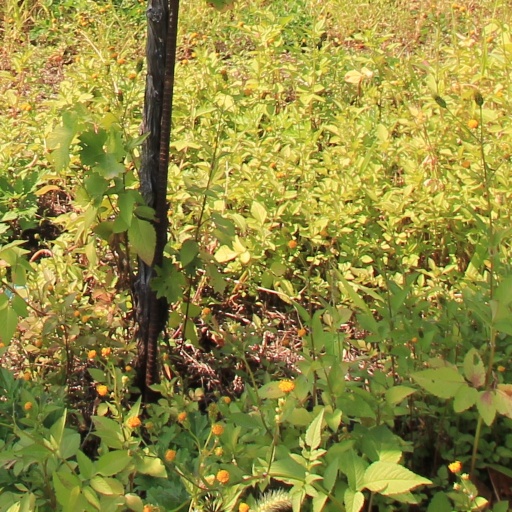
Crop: grape